Filippo Paulucci

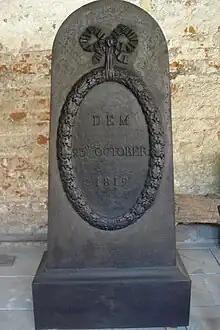
1851 monument commemorating Paulucci in Riga

Paulucci, using his wife's family connections, moved to the Russian service, and in 1807 was promoted colonel, and was sent on a mission to Karađorđe's Serbia. On 7 May 1809 he was awarded the 4th class of the Order of St George . He took part in the war against the Turks in 1810 and was appointed quartermaster of the Caucasian Army in 1811, then governor of Georgia. In this position he simultaneously had to wage a war against the Turks (from Kars), against the Persians (Karabakh) and insurgents. Paulucci withstood this difficult situation and on 25 April 1812 was awarded the Order of St George 3rd class . However, soon afterwards the preparations for war with Napoleon got underway and Paulucci was summoned to Saint Petersburg to be appointed Army Chief of Staff. However, after a few days, probably due to the opposition of Michael Andreas Barclay de Tolly, he received the post of the governor general of Governorate of Livonia. In 1829 he left the Russian army and went to Italy, where he took command of the army of Piedmont.